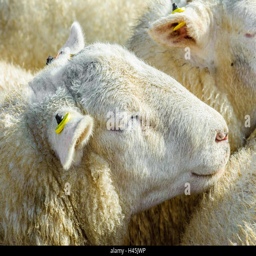
person - a white faced sheep in a pen waiting to be sold